Carl Gotthard Langhans

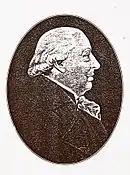
Carl Gotthard Langhans at old age

From 1775 until 1788, Langhans headed the building authority for the Prussian province of Silesia. In 1788, King Frederick William II of Prussia appointed him as first director of the royal building commission in Berlin. He immediately commissioned him with a draft for the Brandenburg Gate, which was built accordingly between 1788 and 1791, replacing the earlier simple guardhouses which flanked the original gate in the Customs Wall. Its design is based on the Propylaea, the gateway to the Acropolis in Athens, Greece. The Greek Revival architecture had been prompted by the research and publications of classics enthusiast Johann Joachim Winckelmann.